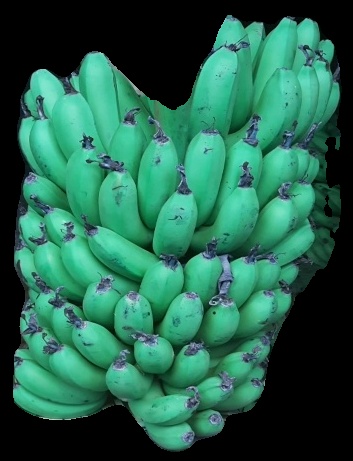
Variety: pachbale
Grade: grade1